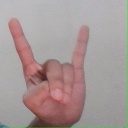
अक्षर: श